Gene delivery

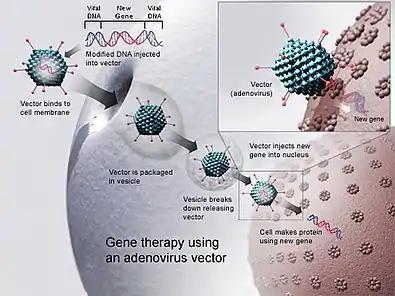
Foreign DNA being transduced into the host cell through an adenovirus vector.

Virus mediated gene delivery utilizes the ability of a virus to inject its DNA inside a host cell and takes advantage of the virus' own ability to replicate and implement their own genetic material. Viral methods of gene delivery are more likely to induce an immune response, but they have high efficiency. Transduction is the process that describes virus-mediated insertion of DNA into the host cell. Viruses are a particularly effective form of gene delivery because the structure of the virus prevents degradation via lysosomes of the DNA it is delivering to the nucleus of the host cell. In gene therapy a gene that is intended for delivery is packaged into a replication-deficient viral particle to form a viral vector. Viruses used for gene therapy to date include retrovirus, adenovirus, adeno-associated virus and herpes simplex virus. However, there are drawbacks to using viruses to deliver genes into cells. Viruses can only deliver very small pieces of DNA into the cells, it is labor-intensive and there are risks of random insertion sites, cytopathic effects and mutagenesis.